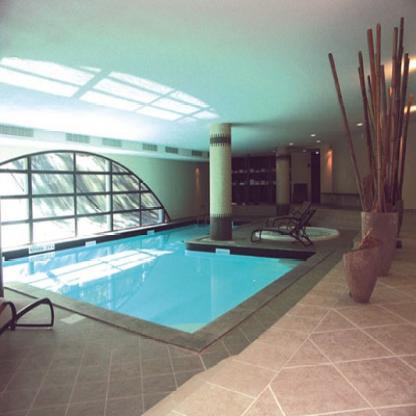
Scene: Indoor